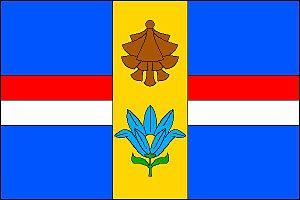
Boreč est une commune du district de Mladá Boleslav, dans la région de Bohême-Centrale, en République tchèque. Sa population s'élevait à 257 habitants en 2018.